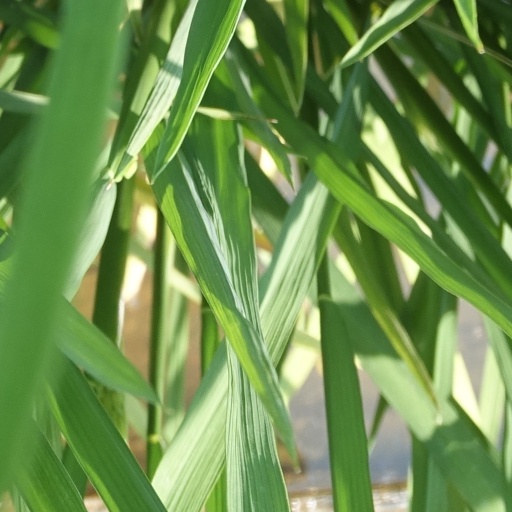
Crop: rice